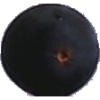
Label: Grape Blue 1